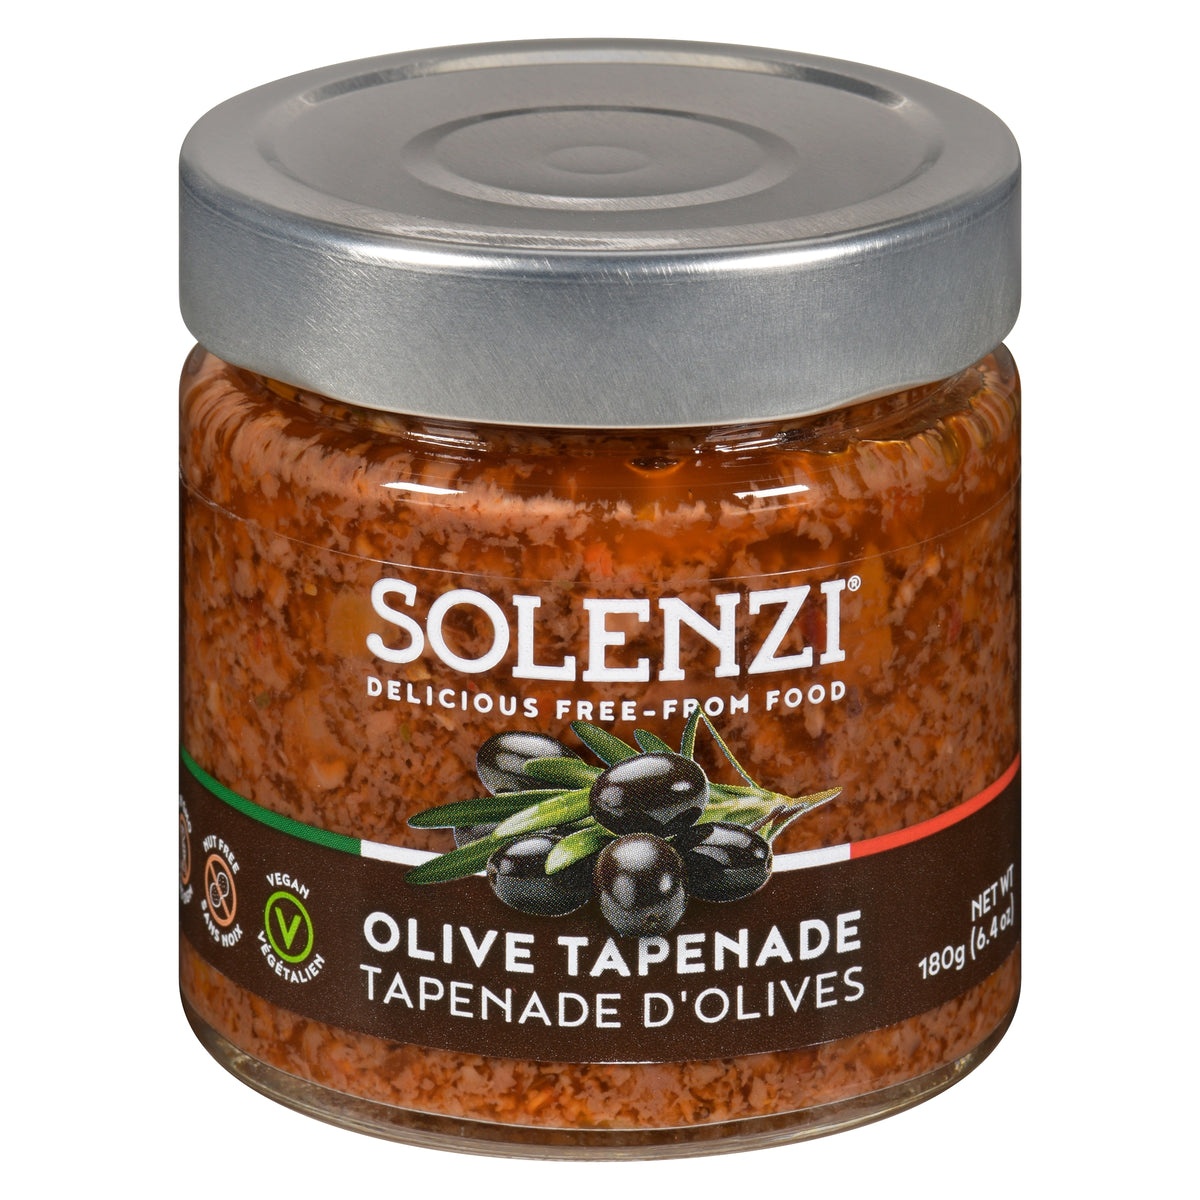
GF OLIVE TAPENADE
Indulge in the rich, savory taste of the Mediterranean with our Vegan, Nut-Free, Sugar-Free, Non-GMO Black Olive Tapenade. Expertly crafted using the highest quality ingredients, this tapenade is perfect for those with dietary restrictions and anyone who loves bold, authentic flavors. Whether you’re hosting a gathering or simply enjoying a quiet meal at home, our tapenade adds a delectable touch to any dish. 6.4oz / 180g CERTIFIED GLUTEN FREE ∙ VEGAN ∙ NON GMO . NUT FREE FREE-FROM TOP 8 ALLERGENS: No Wheat, Dairy, Soy, Eggs, Fish, Shellfish, Tree Nuts, Peanuts Use the Notes Section in Cart to add any special requests...a gift message, date desired to be delivered, etc.
Brand: Almotti Gluten Free Italian Delicacies
Category: Food, Beverages & Tobacco > Food Items > Dips & Spreads > Tapenade